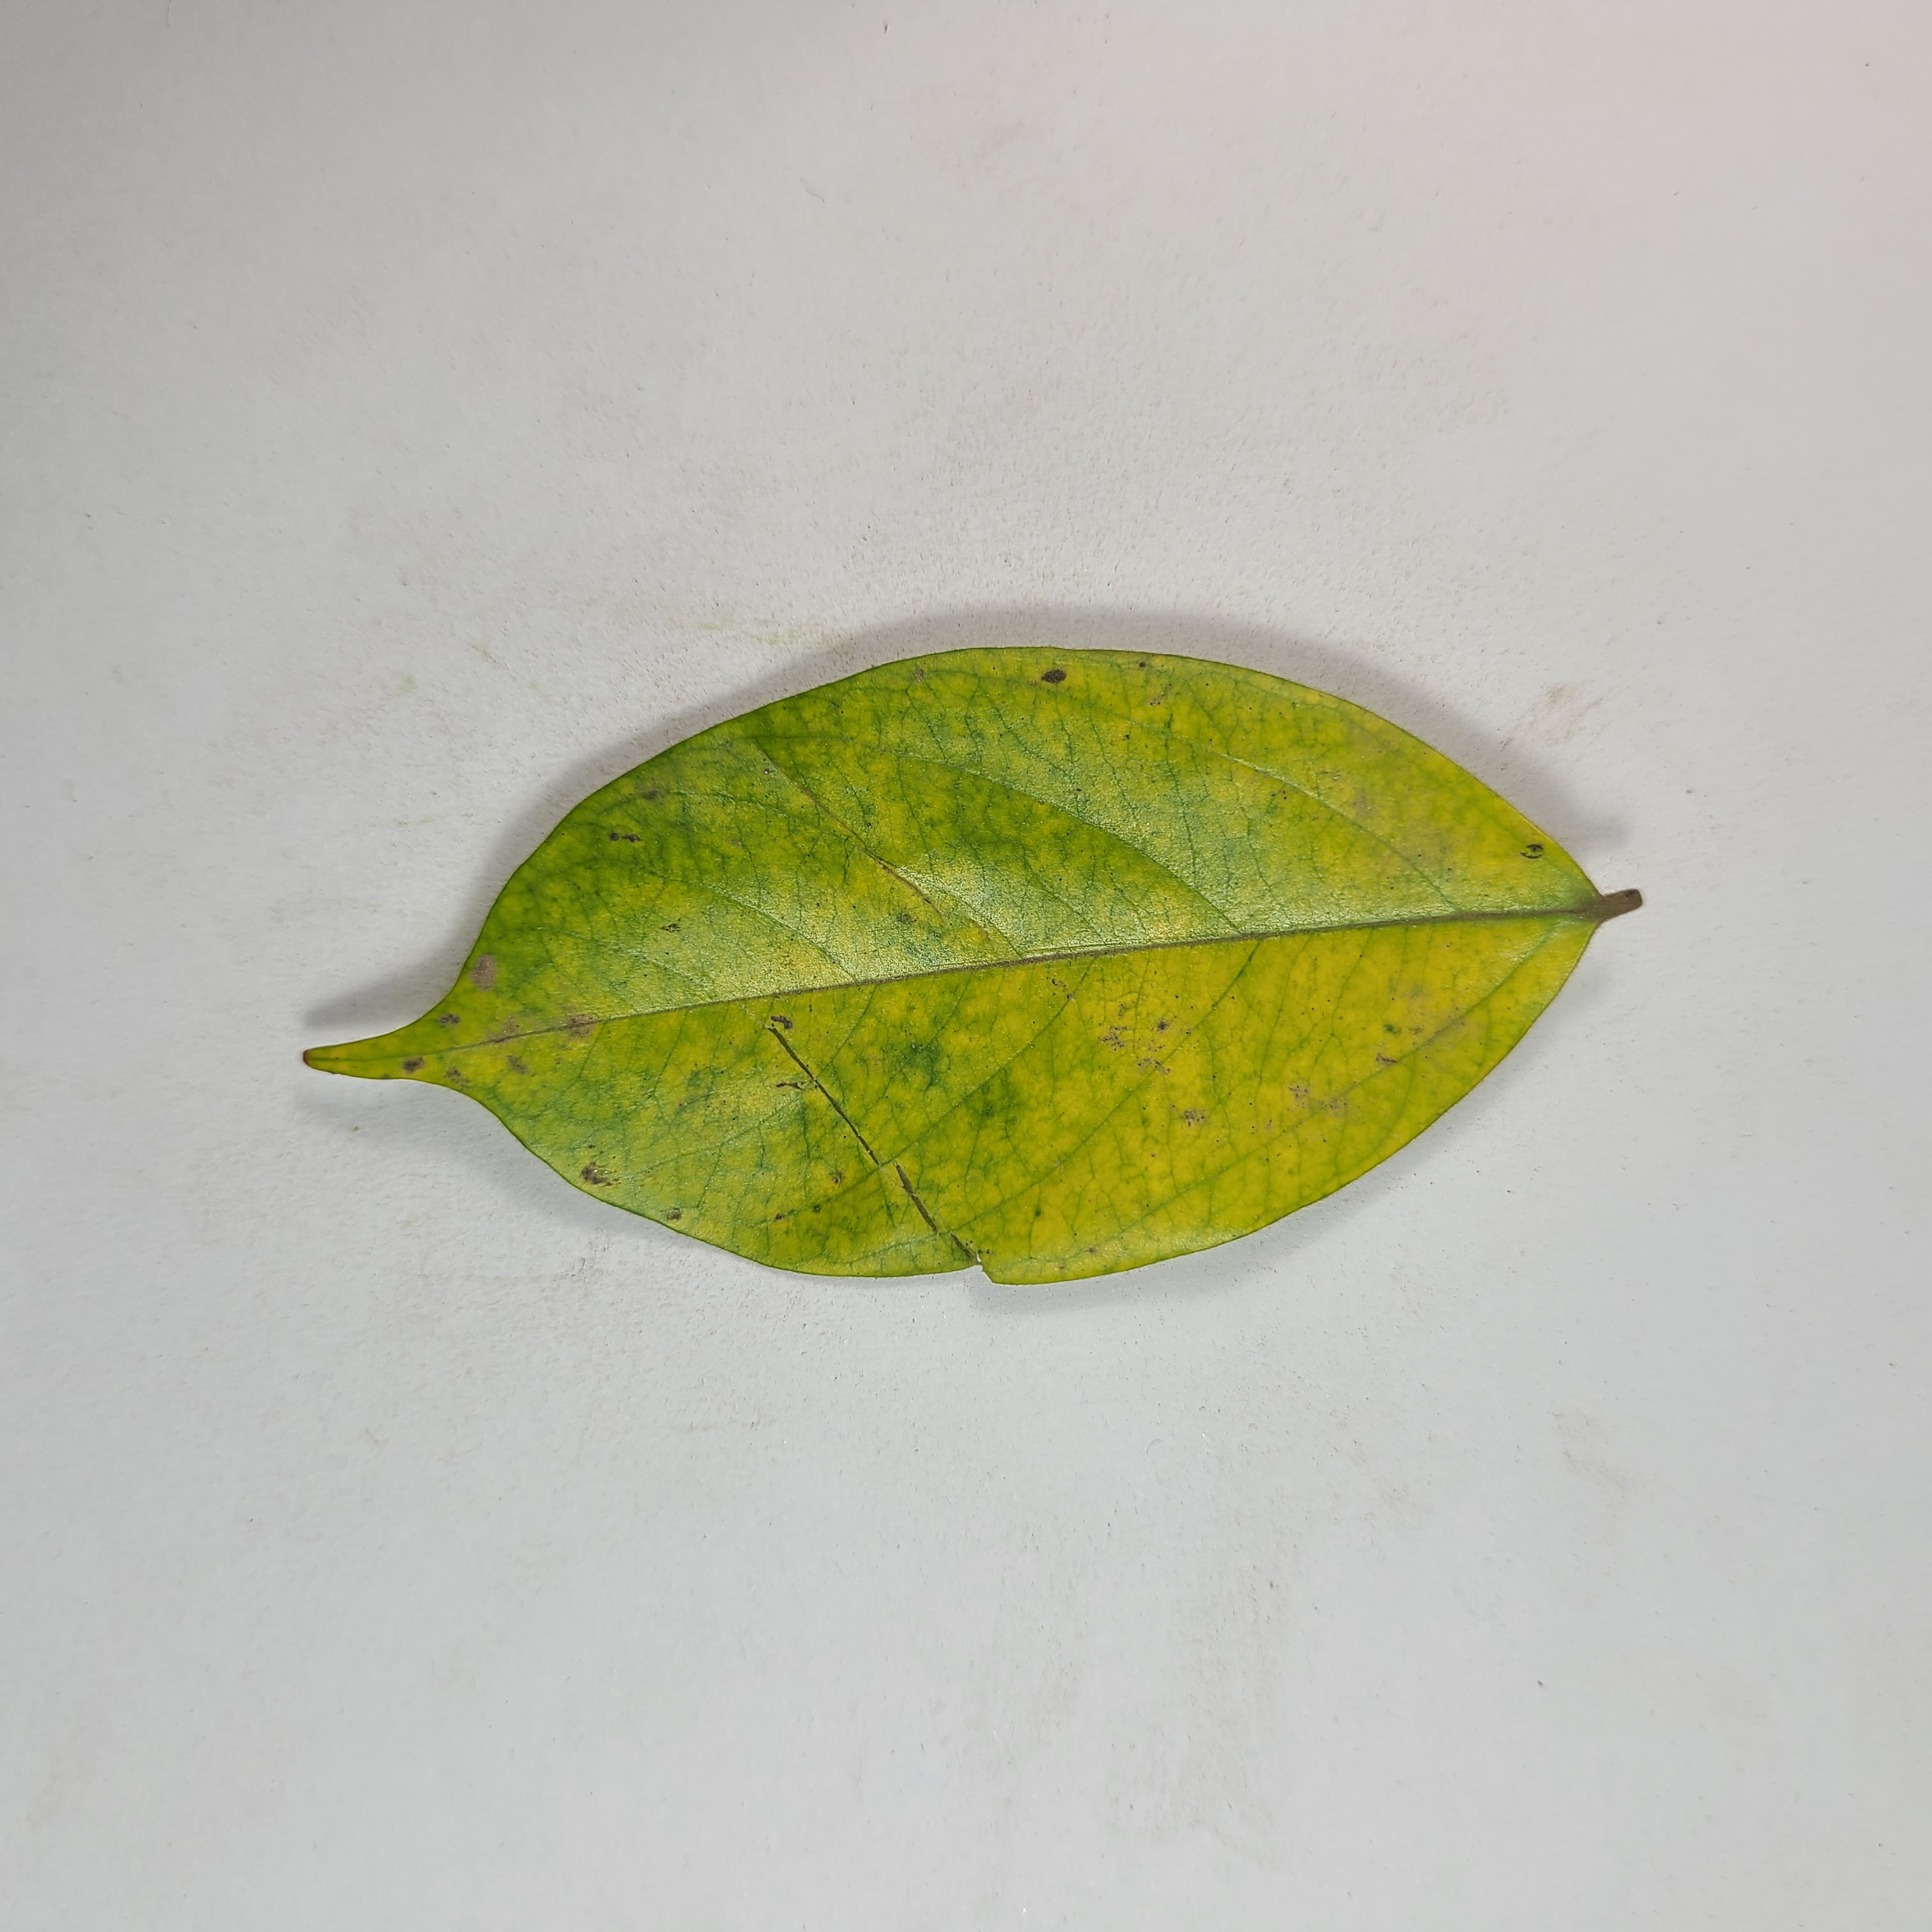
Label: Yellow Leaves